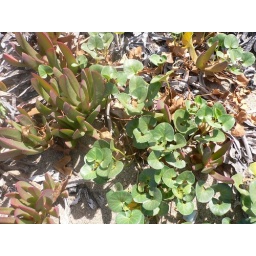
Succulent plants in the sand